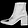
Label: Ankle boot